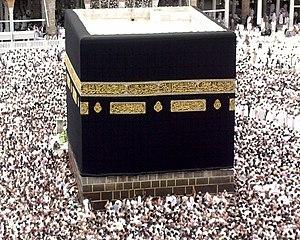
L'éphéméride | tout sur novembre et 1979.